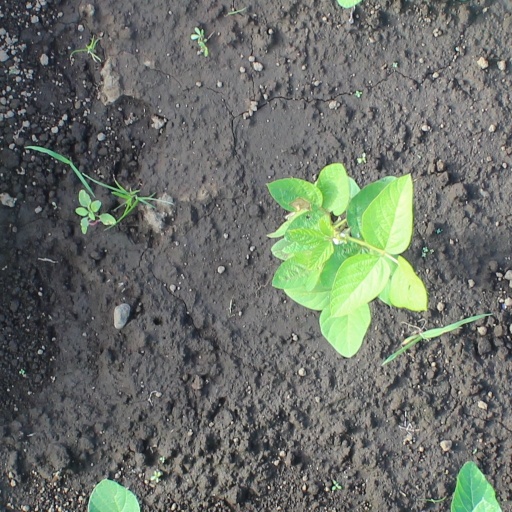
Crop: soybean